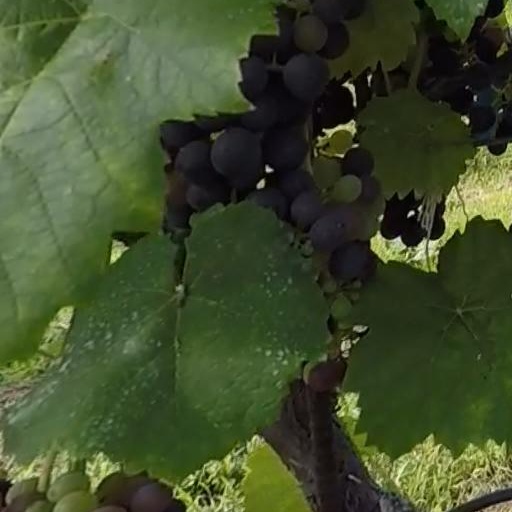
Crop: grape